Las Vegas Nevada Temple

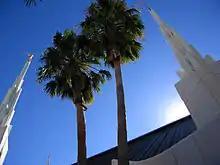
Spires of the Las Vegas Temple

After construction was completed, the temple was open to the public for tours between November 16 and December 9, 1989. Almost 300,000 people toured the temple and its grounds during these three weeks. The temple has six spires, the highest of which is . At the top of this tower stands a ten-foot statue of the angel Moroni. The exterior is a white finish of pre-cast stone walls with a copper roof. The temple has 192 rooms, which includes four ordinance rooms, a celestial room, six sealing rooms, a baptismal font, and other facilities to meet the needs of the temple. The temple serves church members in the southern part of Nevada and surrounding areas in California and Arizona.